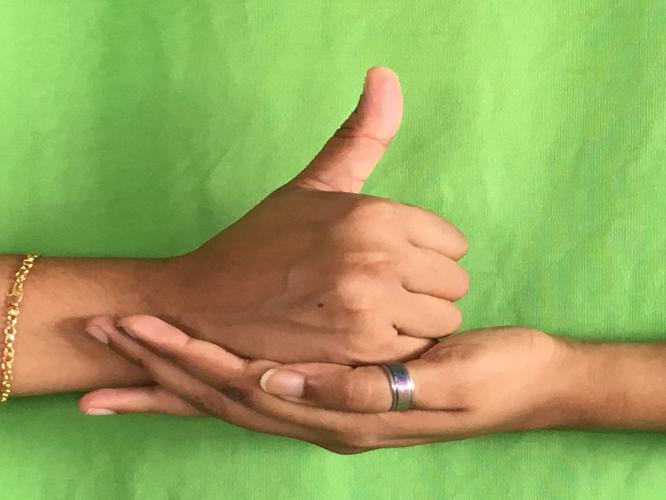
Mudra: Shivalinga
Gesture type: double_hand